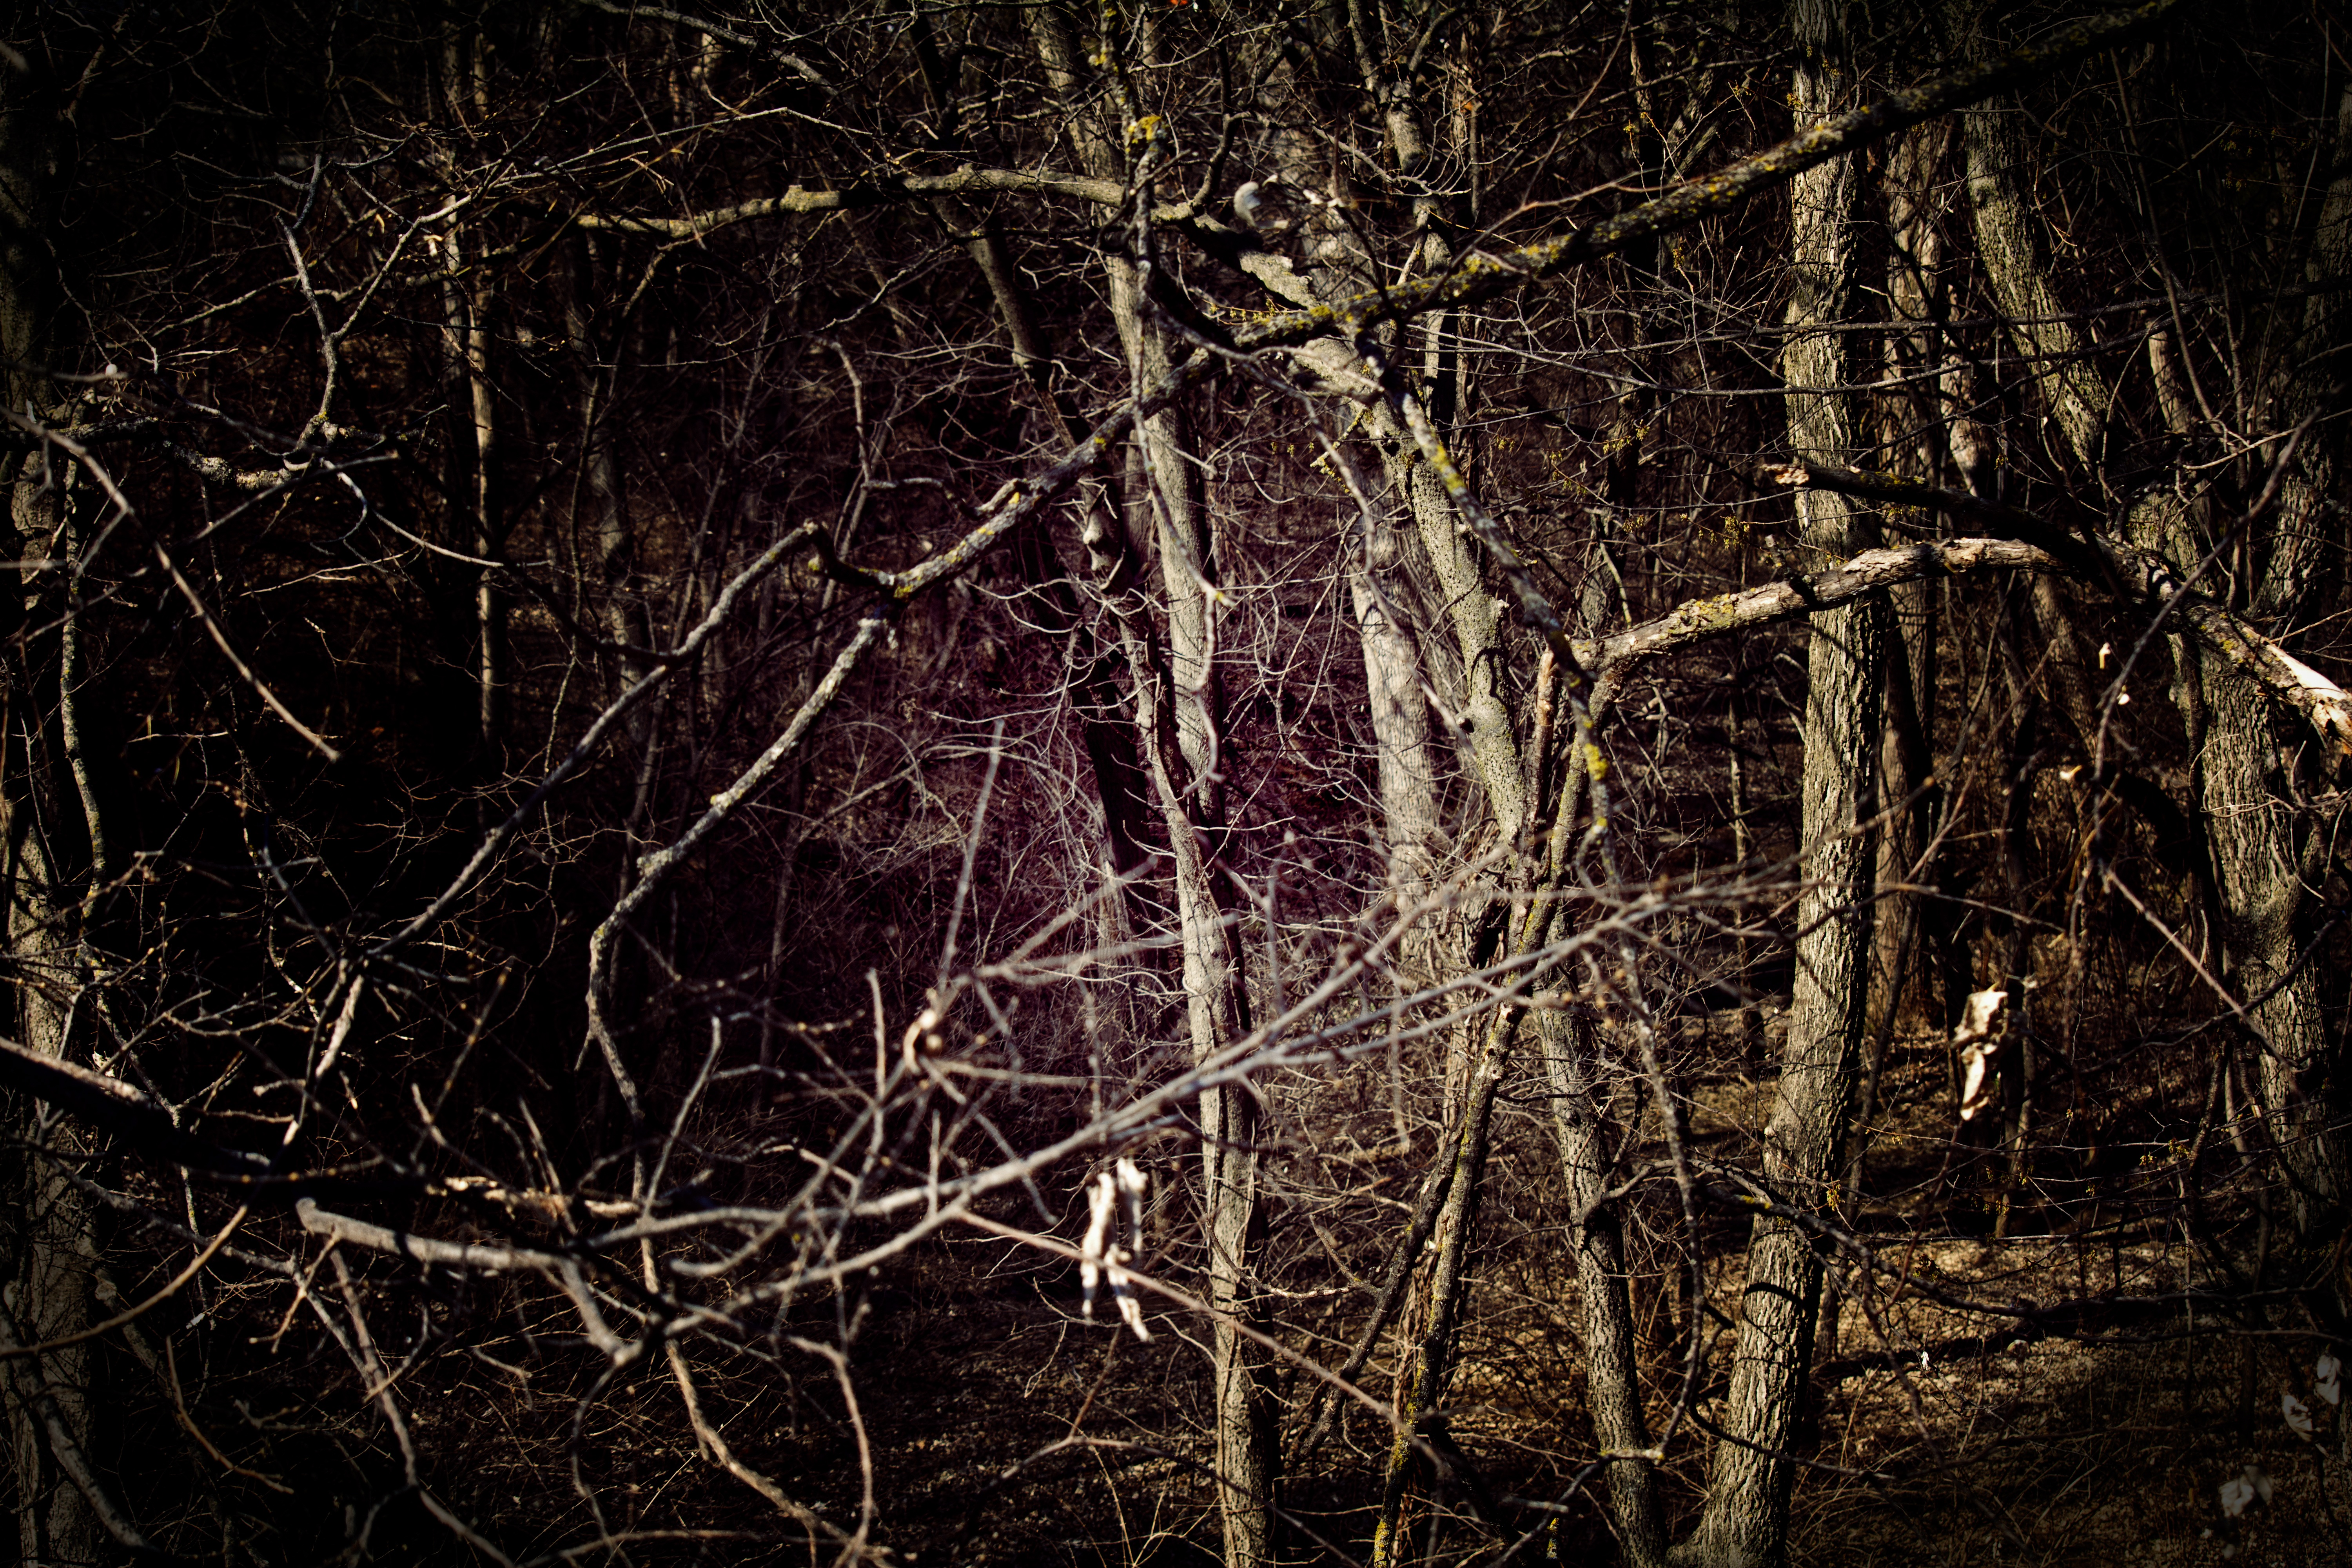
landscape, tree, nature, forest, branch, winter, light, plant, night, sunlight, texture, leaf, trunk, autumn, artistic, darkness, season, woodland, habitat, natural environment, woody plant